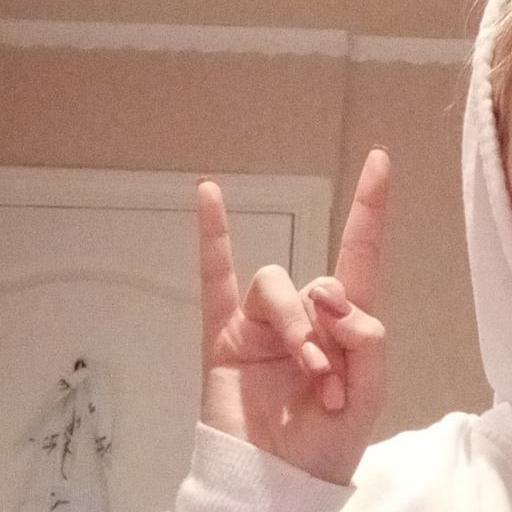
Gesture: rock